Sekijō, Ibaraki

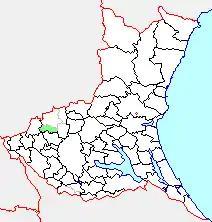
Map of Sekijō, Ibaraki

As of 2003, the town had an estimated population of 15,961 and a density of 462.50 persons per km. The total area was 34.51 km.